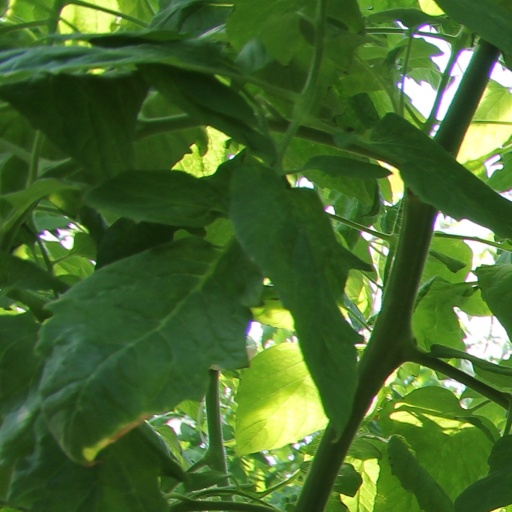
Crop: tomato